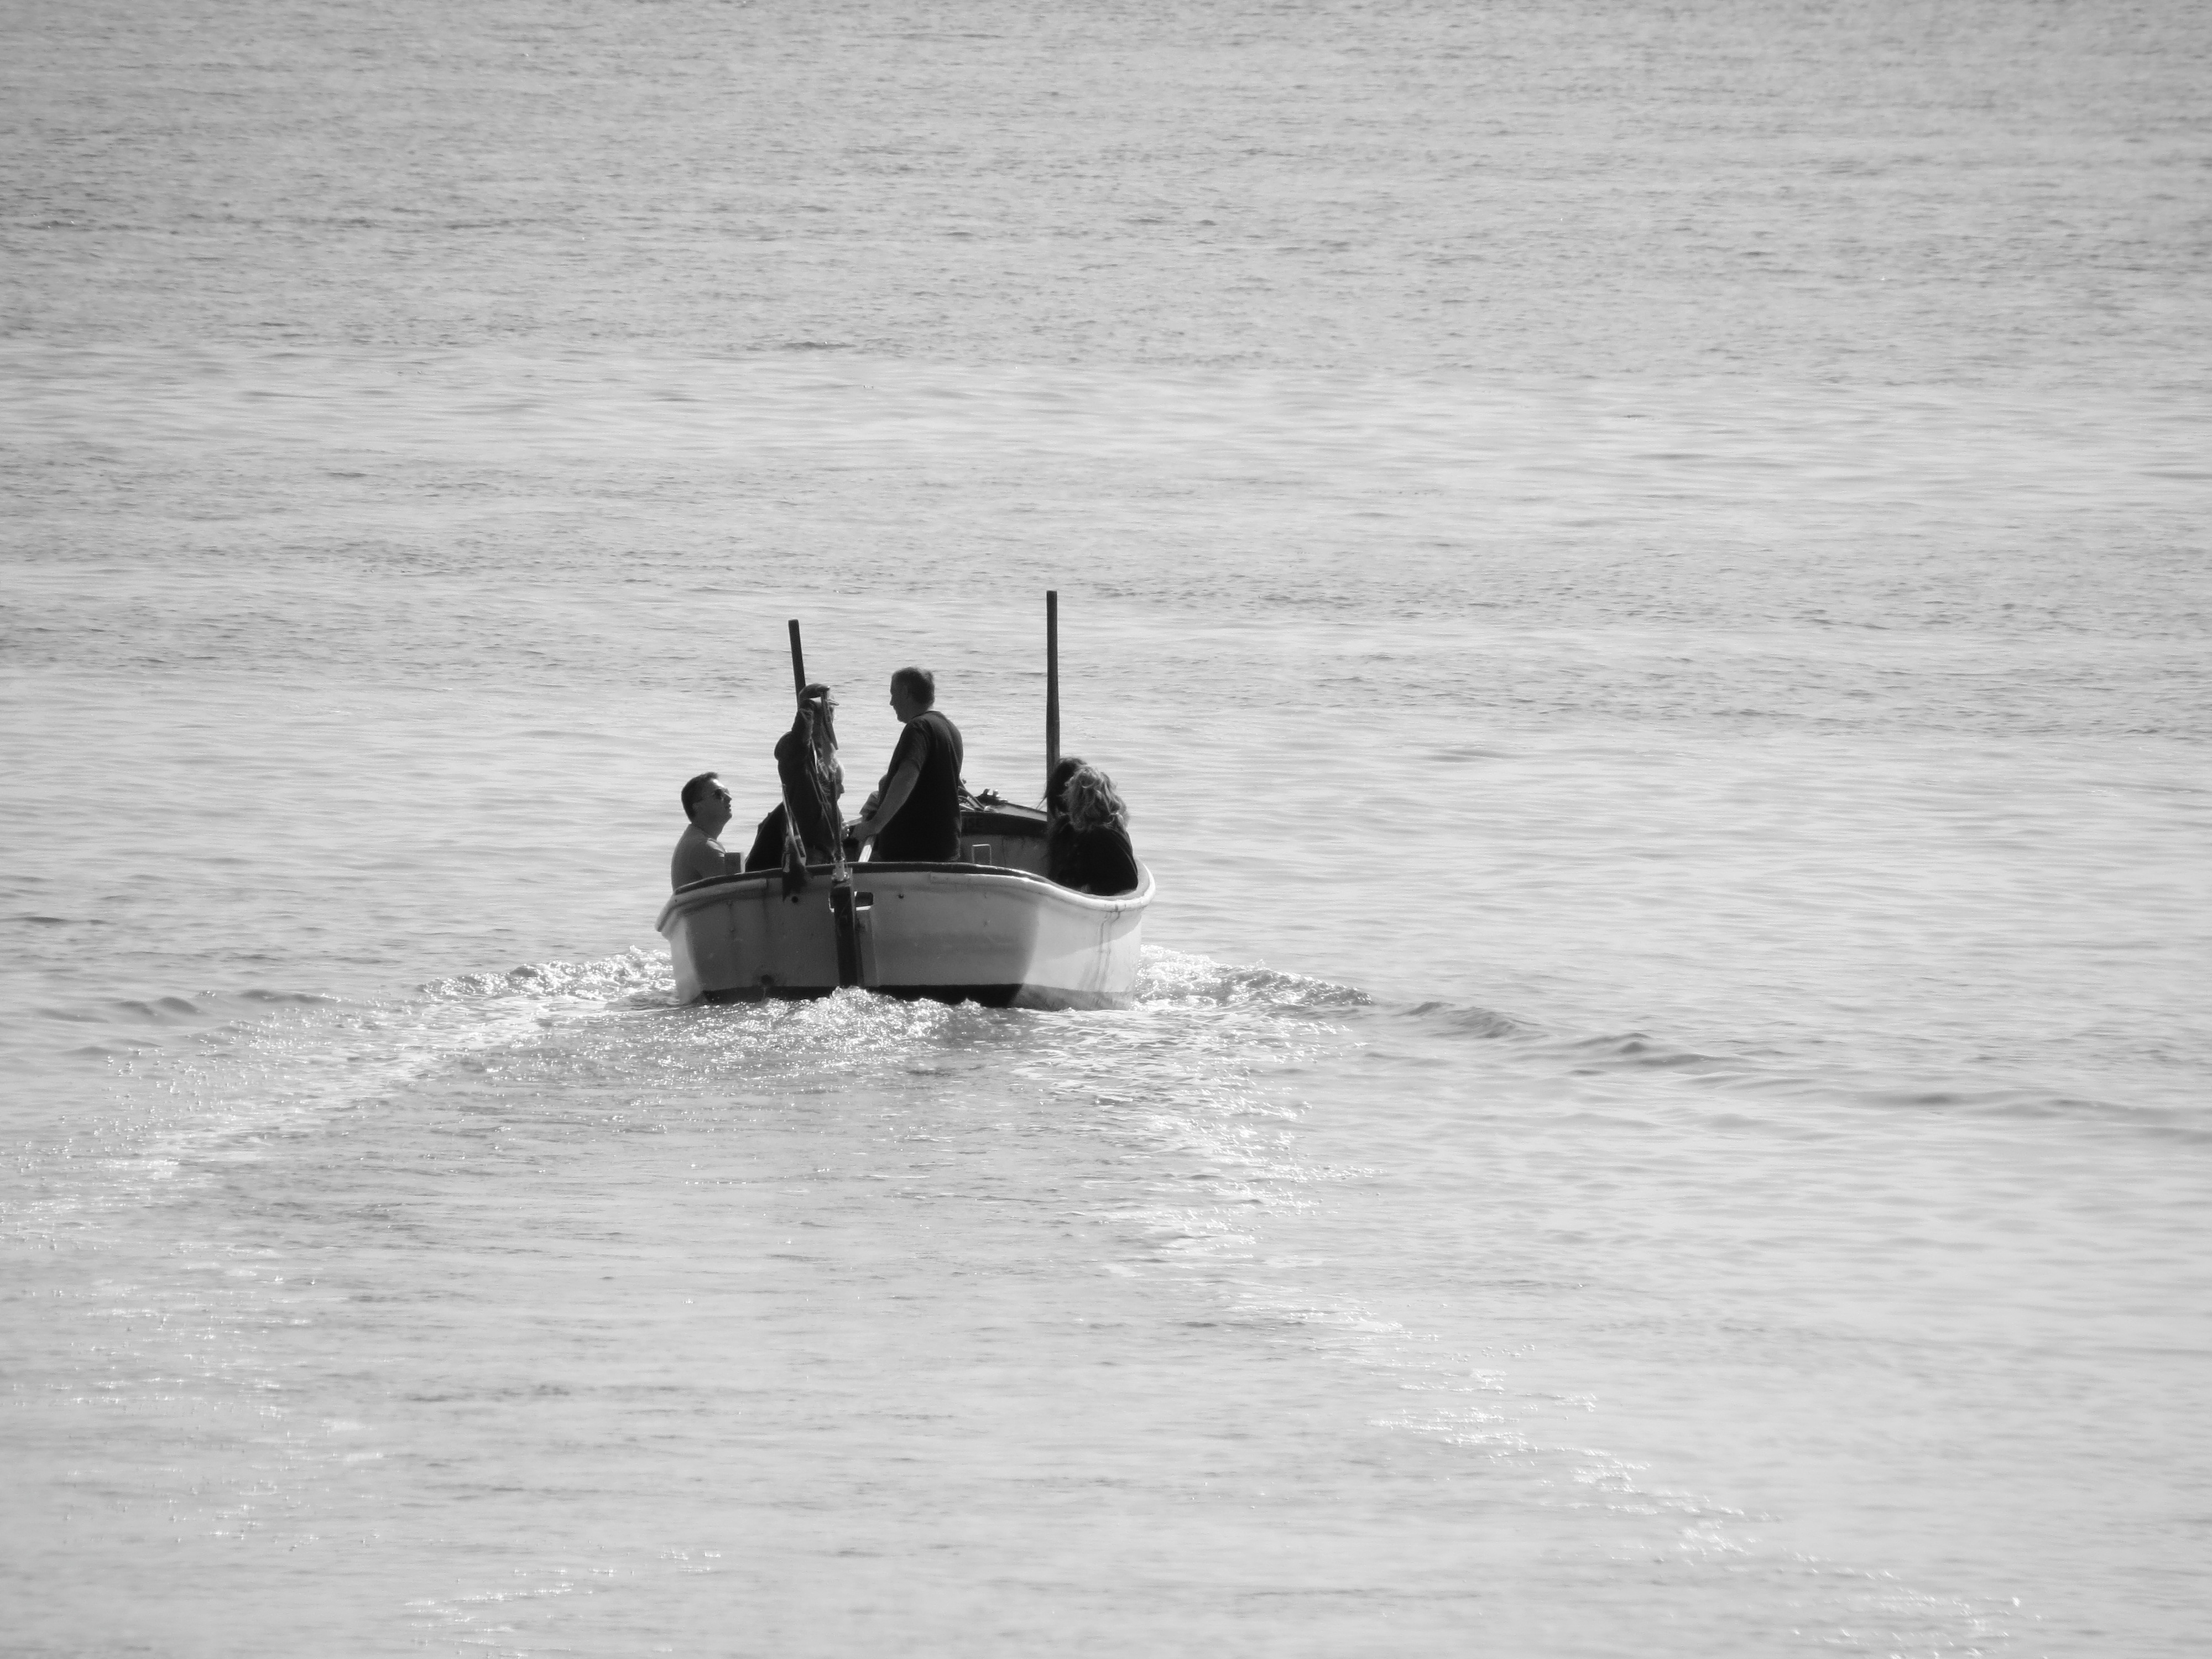
sea, water, ocean, boat, vessel, vehicle, sailboat, motorboat, cruise, ferry, boating, sail, watercraft, inflatable boat